Stelarc

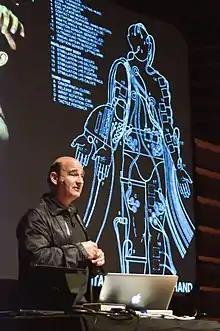
Stelarc at the Concordia University, Canada, in 2010

Stelarc's idiosyncratic performances often involve robotics or other relatively modern technology integrated with his body. In 26 different performances he has suspended himself in flesh hook suspension, often with one of his robotic inventions integrated. His last suspension performance was held in Melbourne in March 2012.